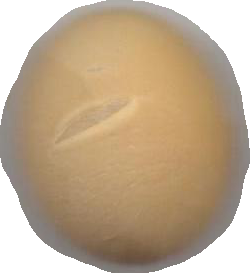
Variety: Grobogan